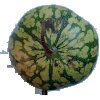
Label: Watermelon 1